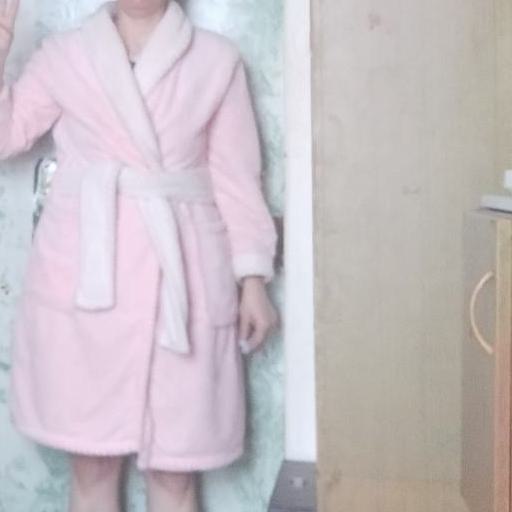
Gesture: no_gesture